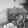
ASL letter: H